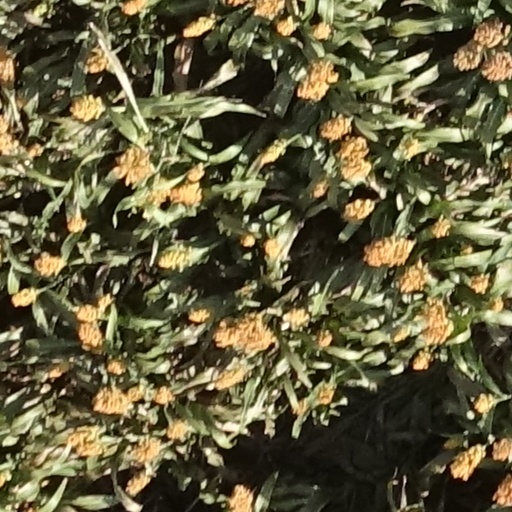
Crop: sorghum